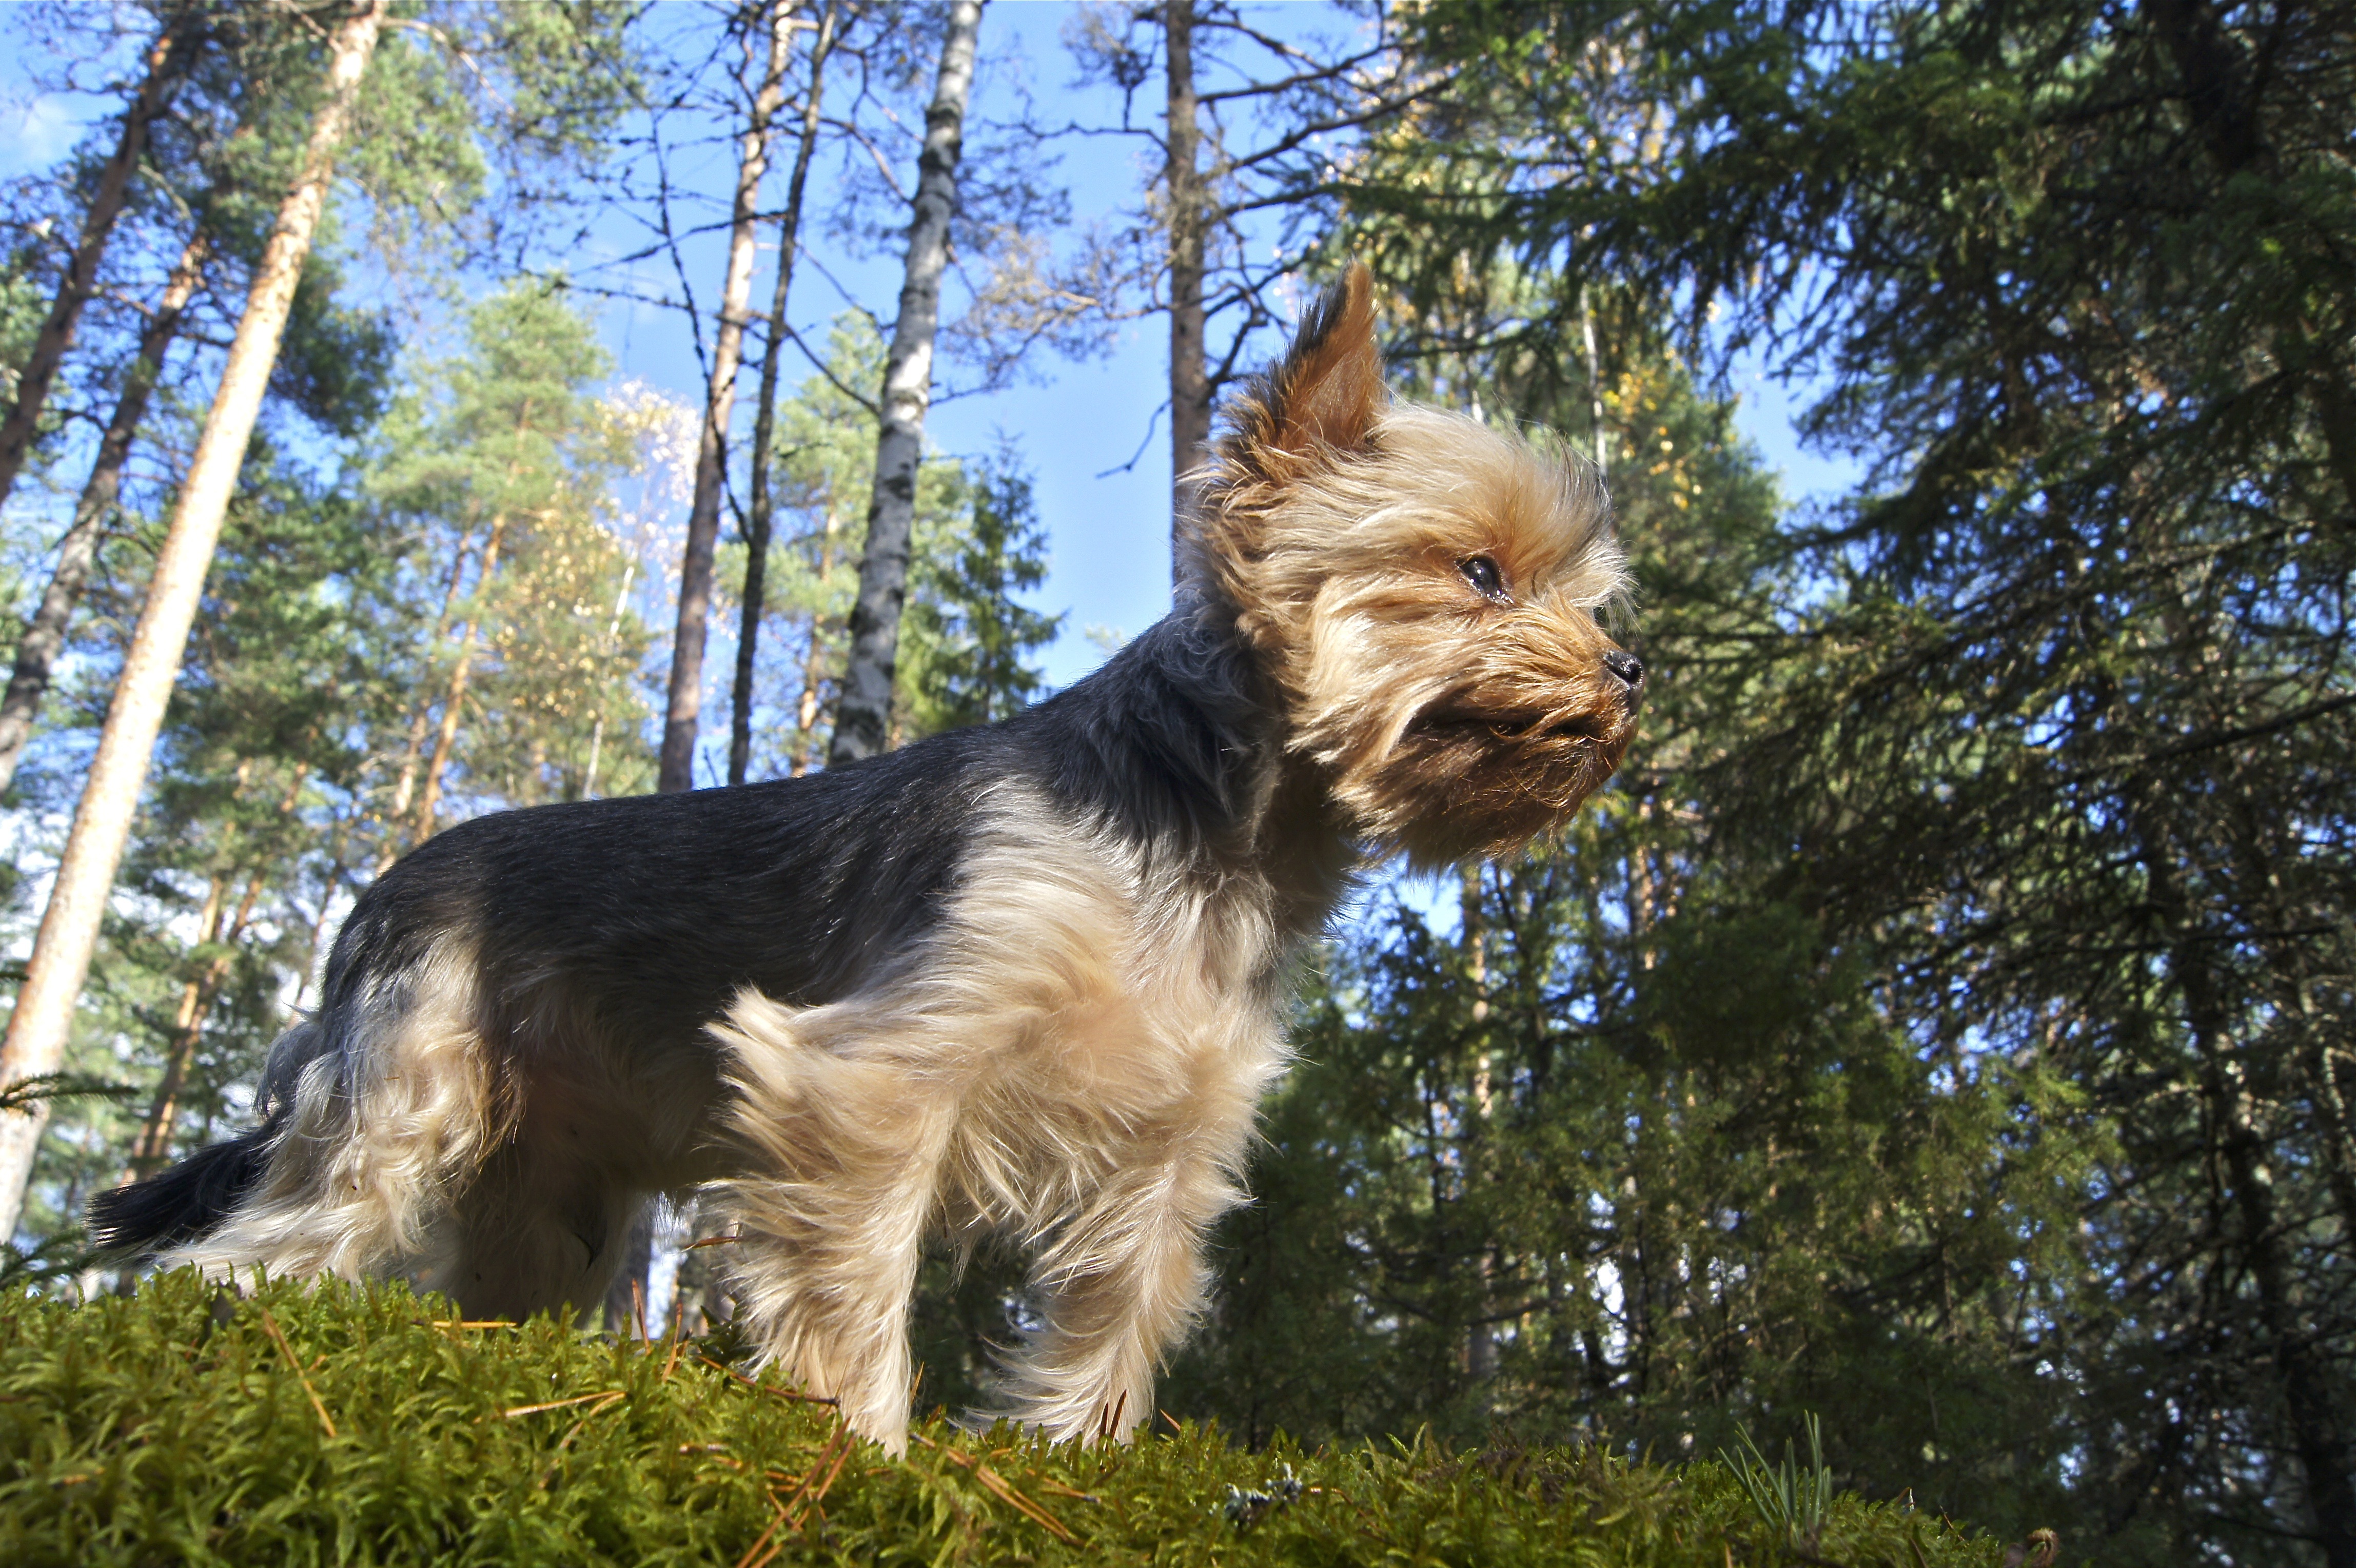
tree, forest, grass, sky, dog, canine, moss, pine, pet, green, birch, blue, yorkie, dog breed, terrier, yorkshire terrier, cairn terrier, australian silky terrier, dog like mammal, carnivoran, australian terrier, small terrier, vulnerable native breeds, companion dog, sporting lucas terrier, bosnian coarse haired hound